Question: Please indicate a possible affordance area of the sit_on_bicycle that can be used for sitting on
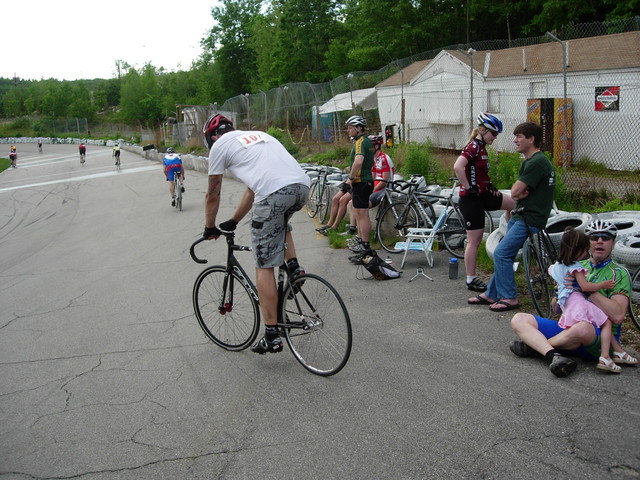
Answer: [262.5, 214.5, 302.5, 236.5]